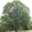
Label: oak_tree